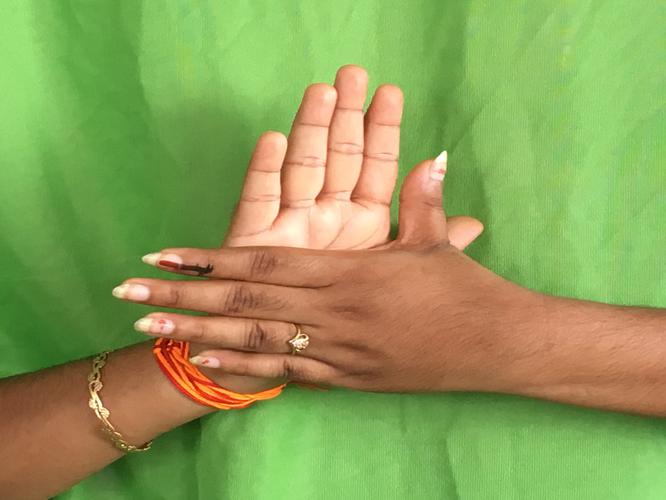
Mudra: Chakra
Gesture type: double_hand